Jameer Nelson

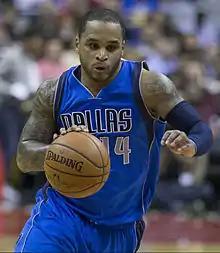
Nelson spent the first 23 games of the 2014–15 season with Dallas.

On July 24, 2014, Nelson signed a two-year, $5.6 million contract with the Dallas Mavericks. He appeared in 23 games for the Mavericks and averaged 7.3 points and 4.1 assists per game.